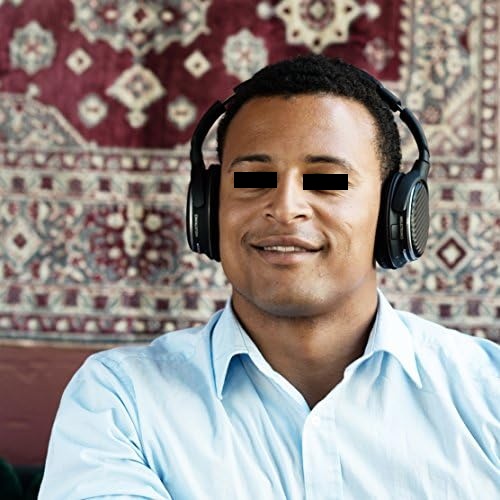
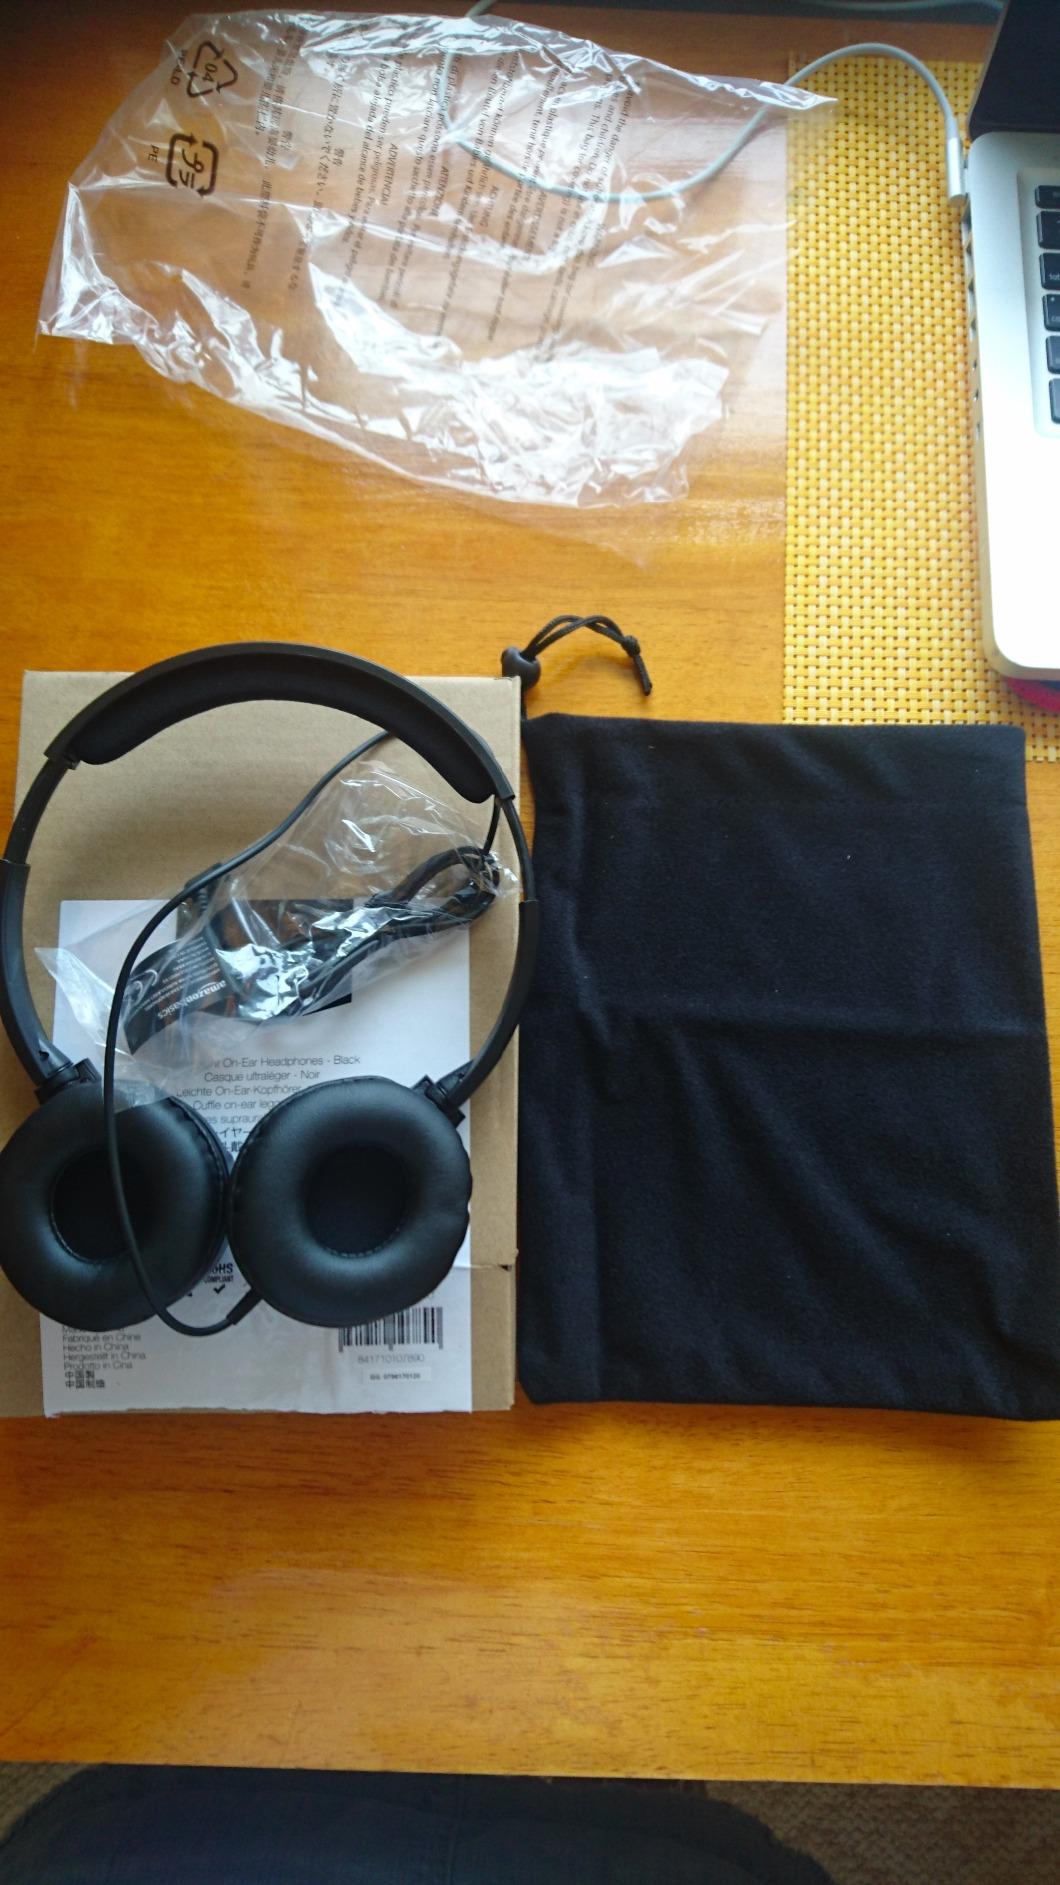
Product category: headphones
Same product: no